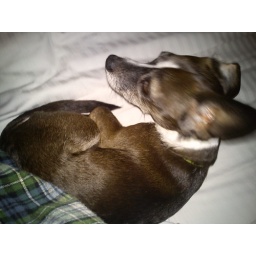
we were chillin in a hotel that has an elk's lodge in it. there is an office door that says EXALTED RULER.